Musalla

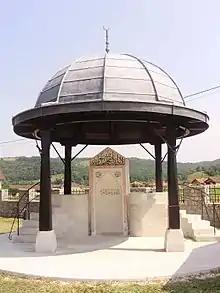
Fatihova Musalla

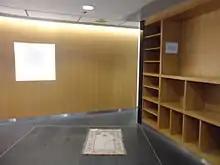
Muslim prayer section (Musalla) at Hong Kong International Airport

A musalla is a space apart from a mosque, mainly used for prayer in Islam. The word is derived from the verb ("ṣallā"), meaning "to pray". It is traditionally used for twice-yearly Eid prayers ("ʿĪd al-Fiṭr" and "ʿĪd al-Aḍḥā)" and for funeral prayers as per the Sunnah.